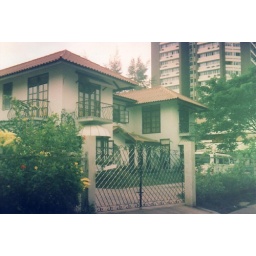
Beautiful house where I lived with the CEO of SUE. Huge Mosque next door blared in the early hours